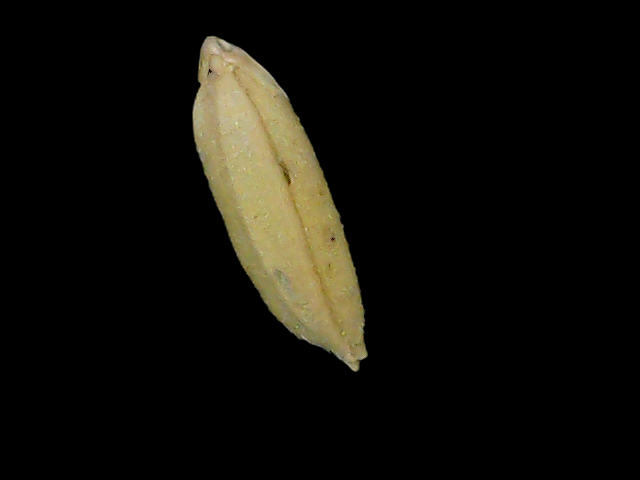
Rice variety: Bd85